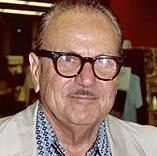
Age: 70